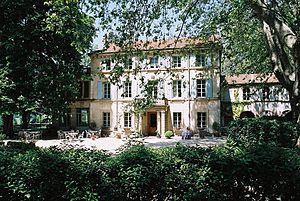
Facade sud du Manoir le Roure
Le Manoir le Roure, maison de Maître dont les origines remontent au XIVᵉ siècle, selon l'historien De Coston, se situe au sud de la ville de Montélimar, sur la commune de Châteauneuf-du-Rhône, en Drôme provençale, et représente aujourd'hui une bâtisse historique avec parc et bassins.